Evaristo Márquez

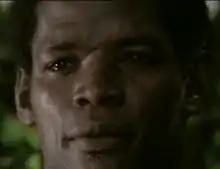
Evaristo Márquez in "Il dio serpente" (1970)

Evaristo Márquez (August 23, 1939 – June 15, 2013), was a Colombian actor and herdsman best known for his role as José Dolores in the film "Burn!", acting alongside Marlon Brando under the direction of Gillo Pontecorvo.